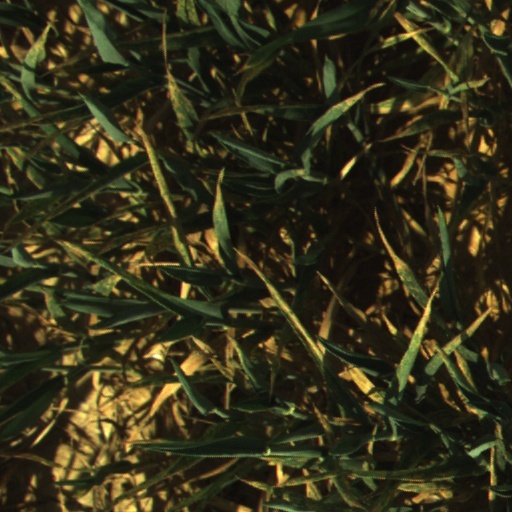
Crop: wheat